Colonies in antiquity

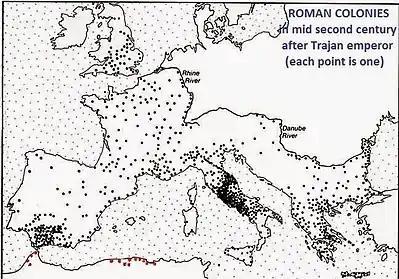
Map showing Roman colonies as of the mid-2nd century AD. Augustus' "Roman coloniae" in north Africa are depicted in red.

In Ancient Greece, a defeated people would sometimes found a colony, leaving their homes to escape the subjugation of a foreign enemy. Sometimes colonies formed as a result of civil disorder, where the losers in internecine battles left to form a new city elsewhere; sometimes they would form to relieve population pressure and thereby to avoid internal unrest; and also, as a result of ostracism. In most cases, however, colony founders aimed to establish trade relations with foreign countries and to further the wealth of the metropolis. Colonies were established in Ionia and Thrace as early as the 8th century BC.